Ferdinand Heine (junior)

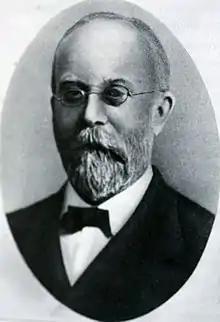

Jakob Gottlieb Ferdinand Heine (9 February 1840 – 12 February 1920) was a German ornithologist, agronomist and plant-breeder. Heine was the eldest son of ornithologist Ferdinand Heine (1809–1894).